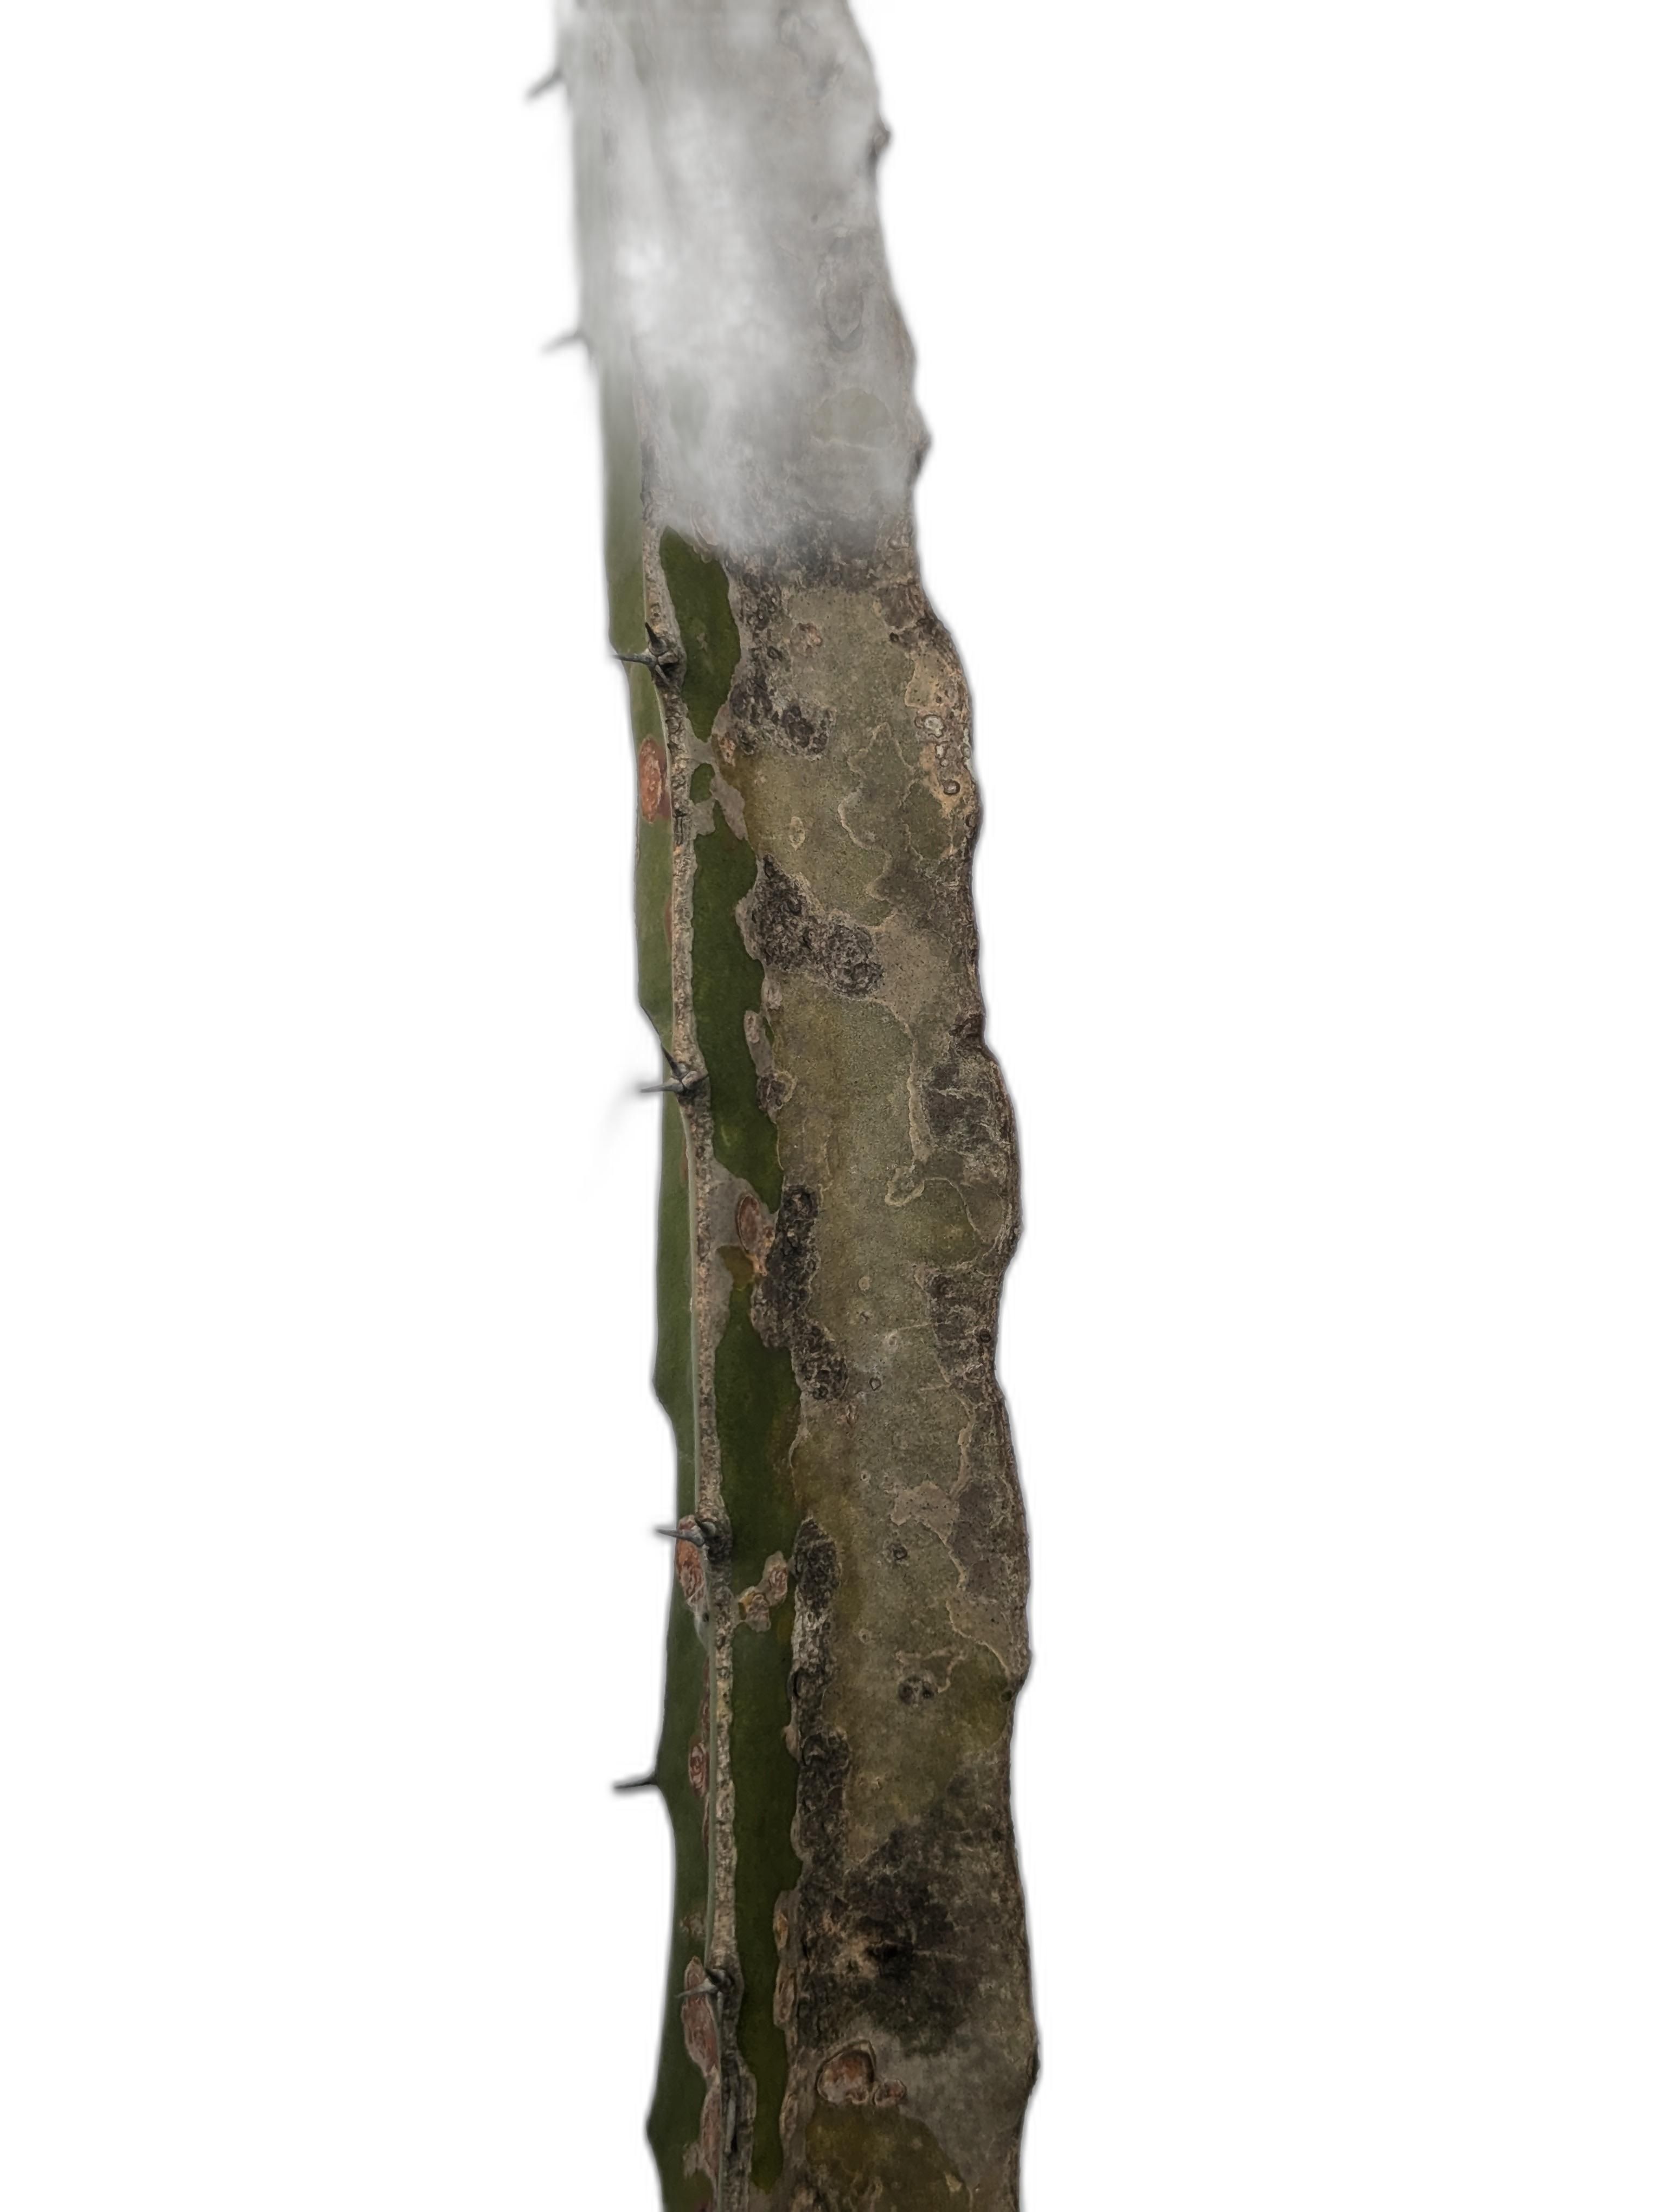
Label: Bad leaf